Martin Horwood

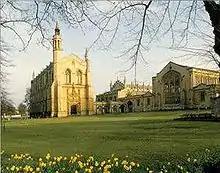
Cheltenham College

Horwood was born in St. Paul's, Cheltenham. His parents lived first in St. Mark's and then in Leckhampton, where his mother still lives.